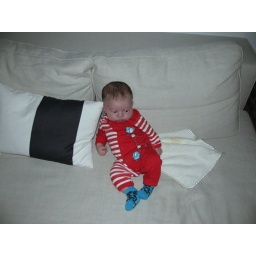
The grumpy cat in the hat